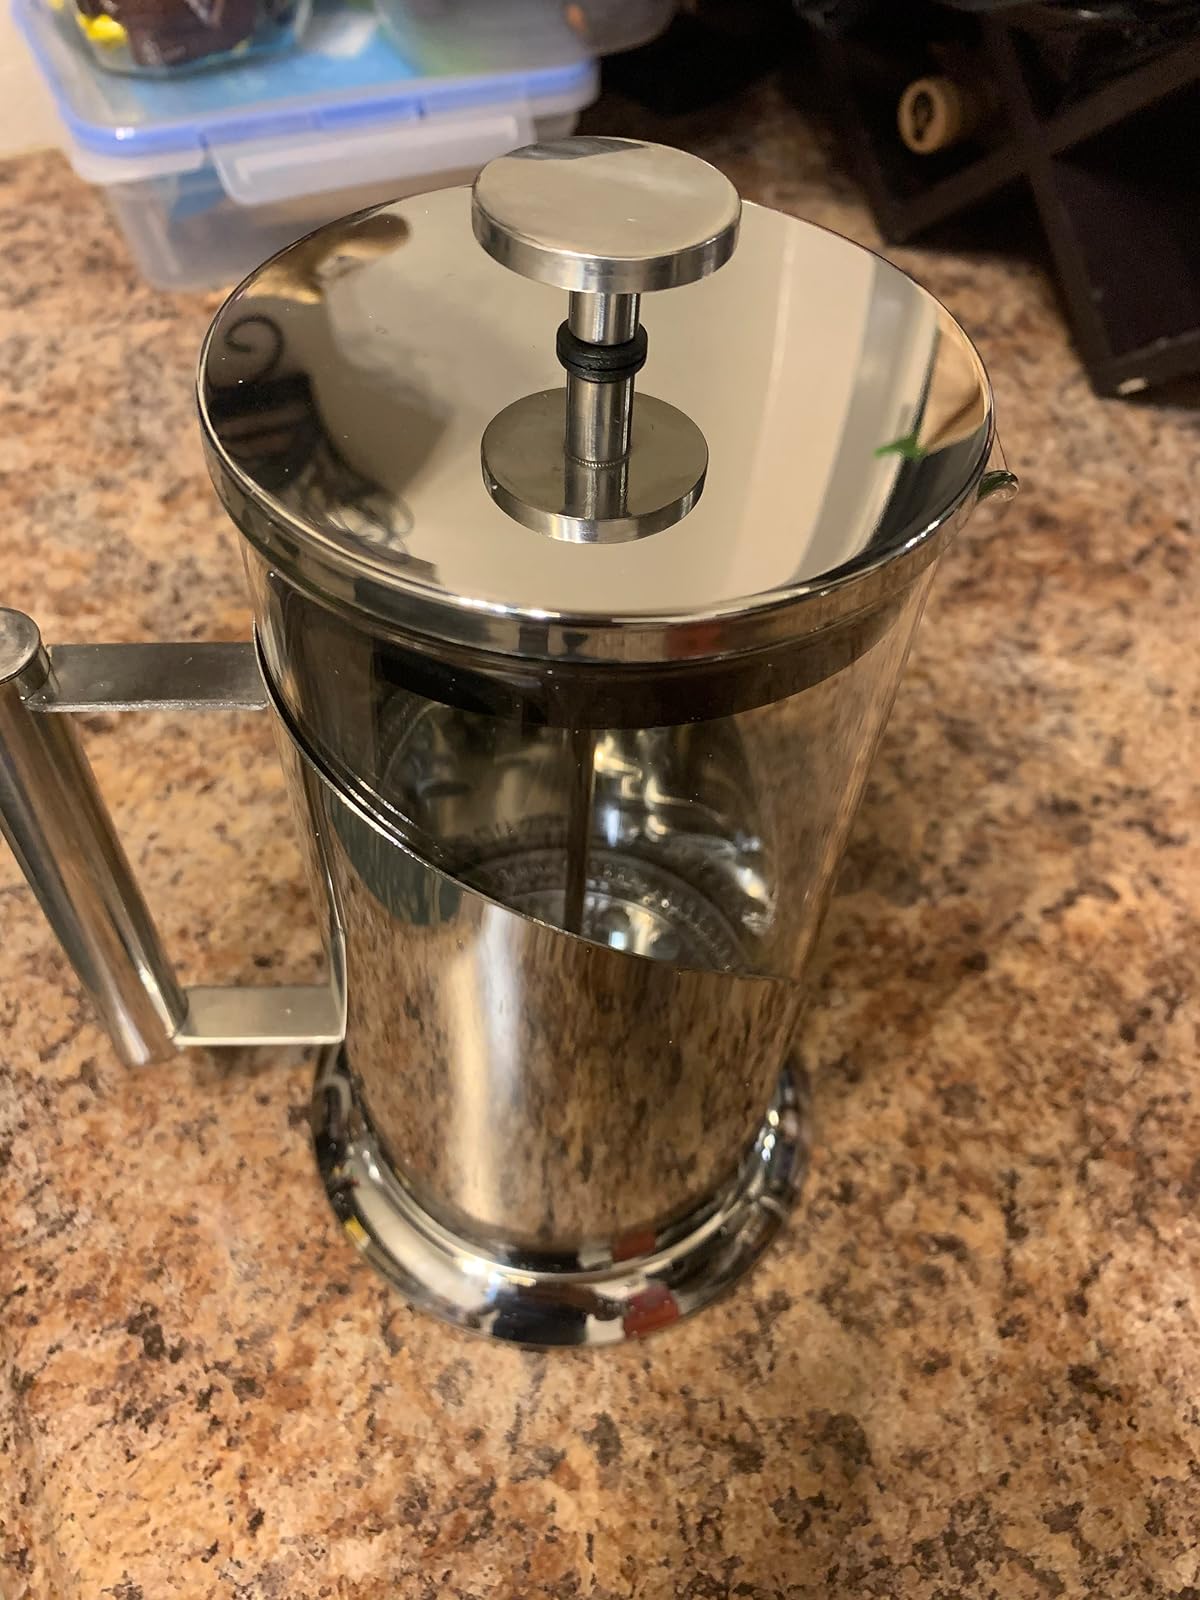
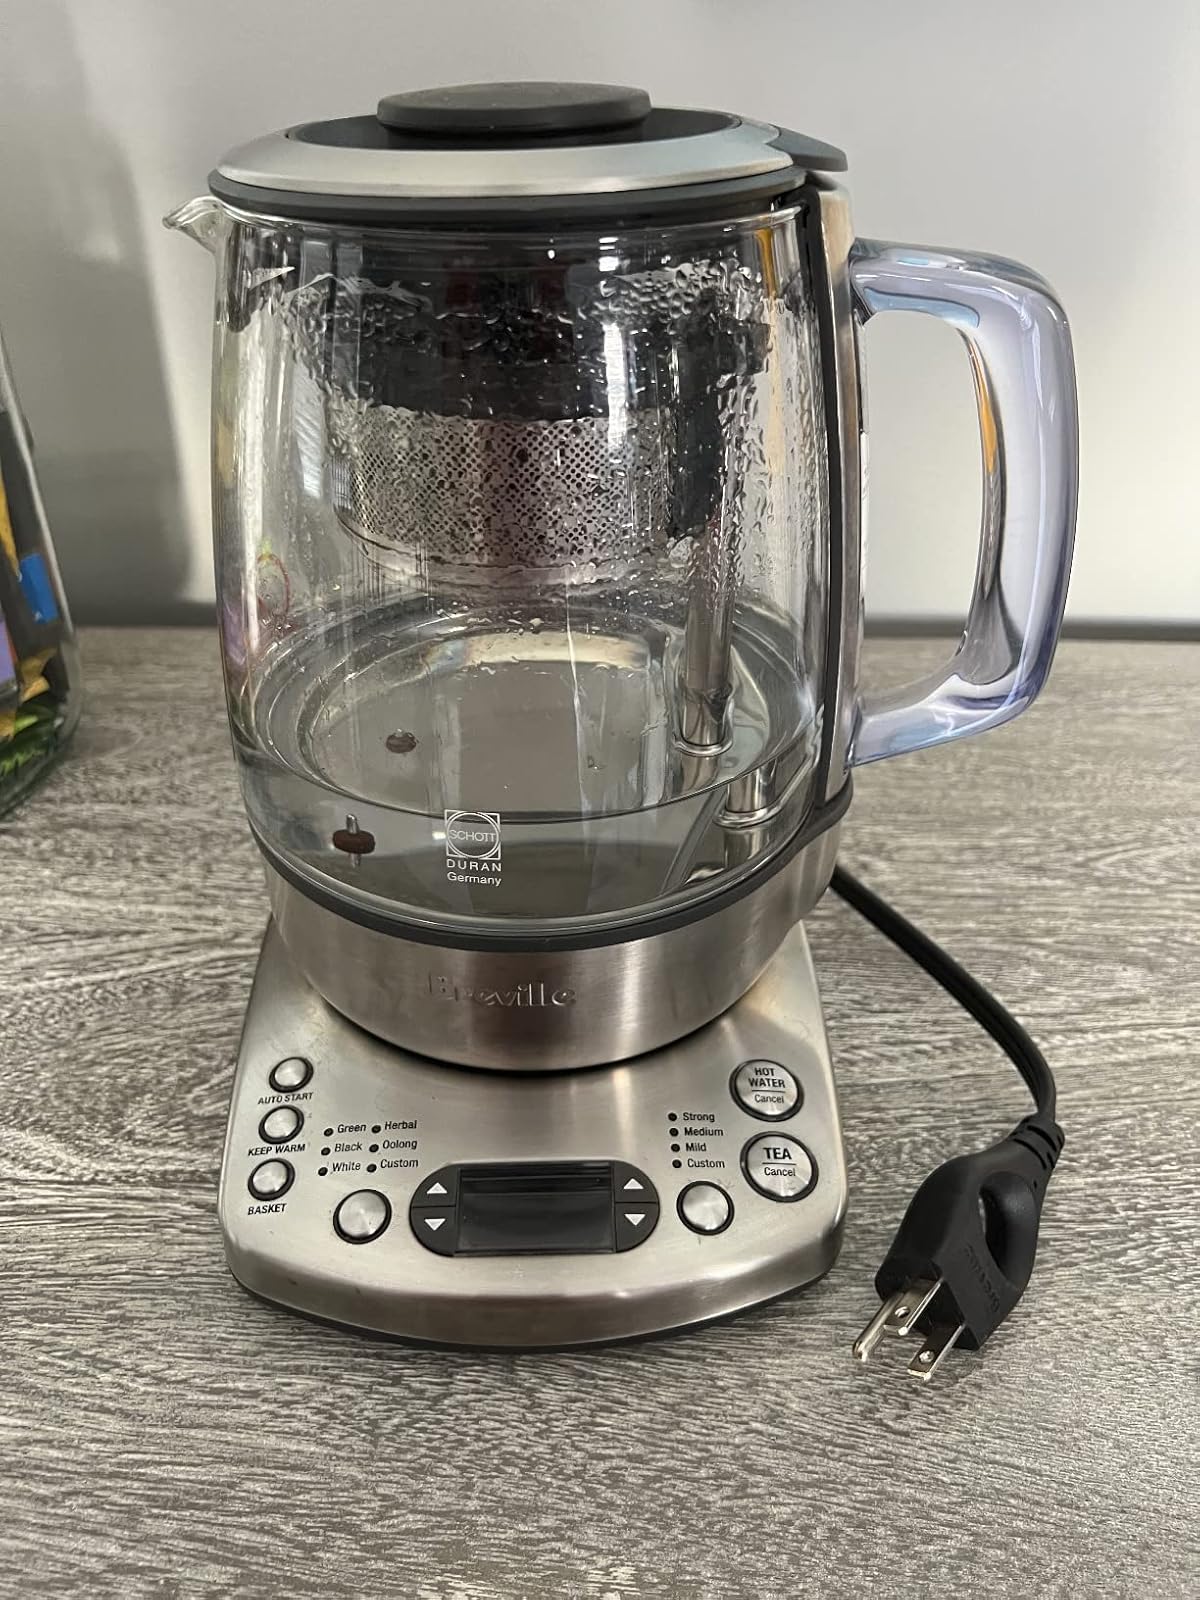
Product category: items_tea
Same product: no